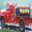
Label: truck